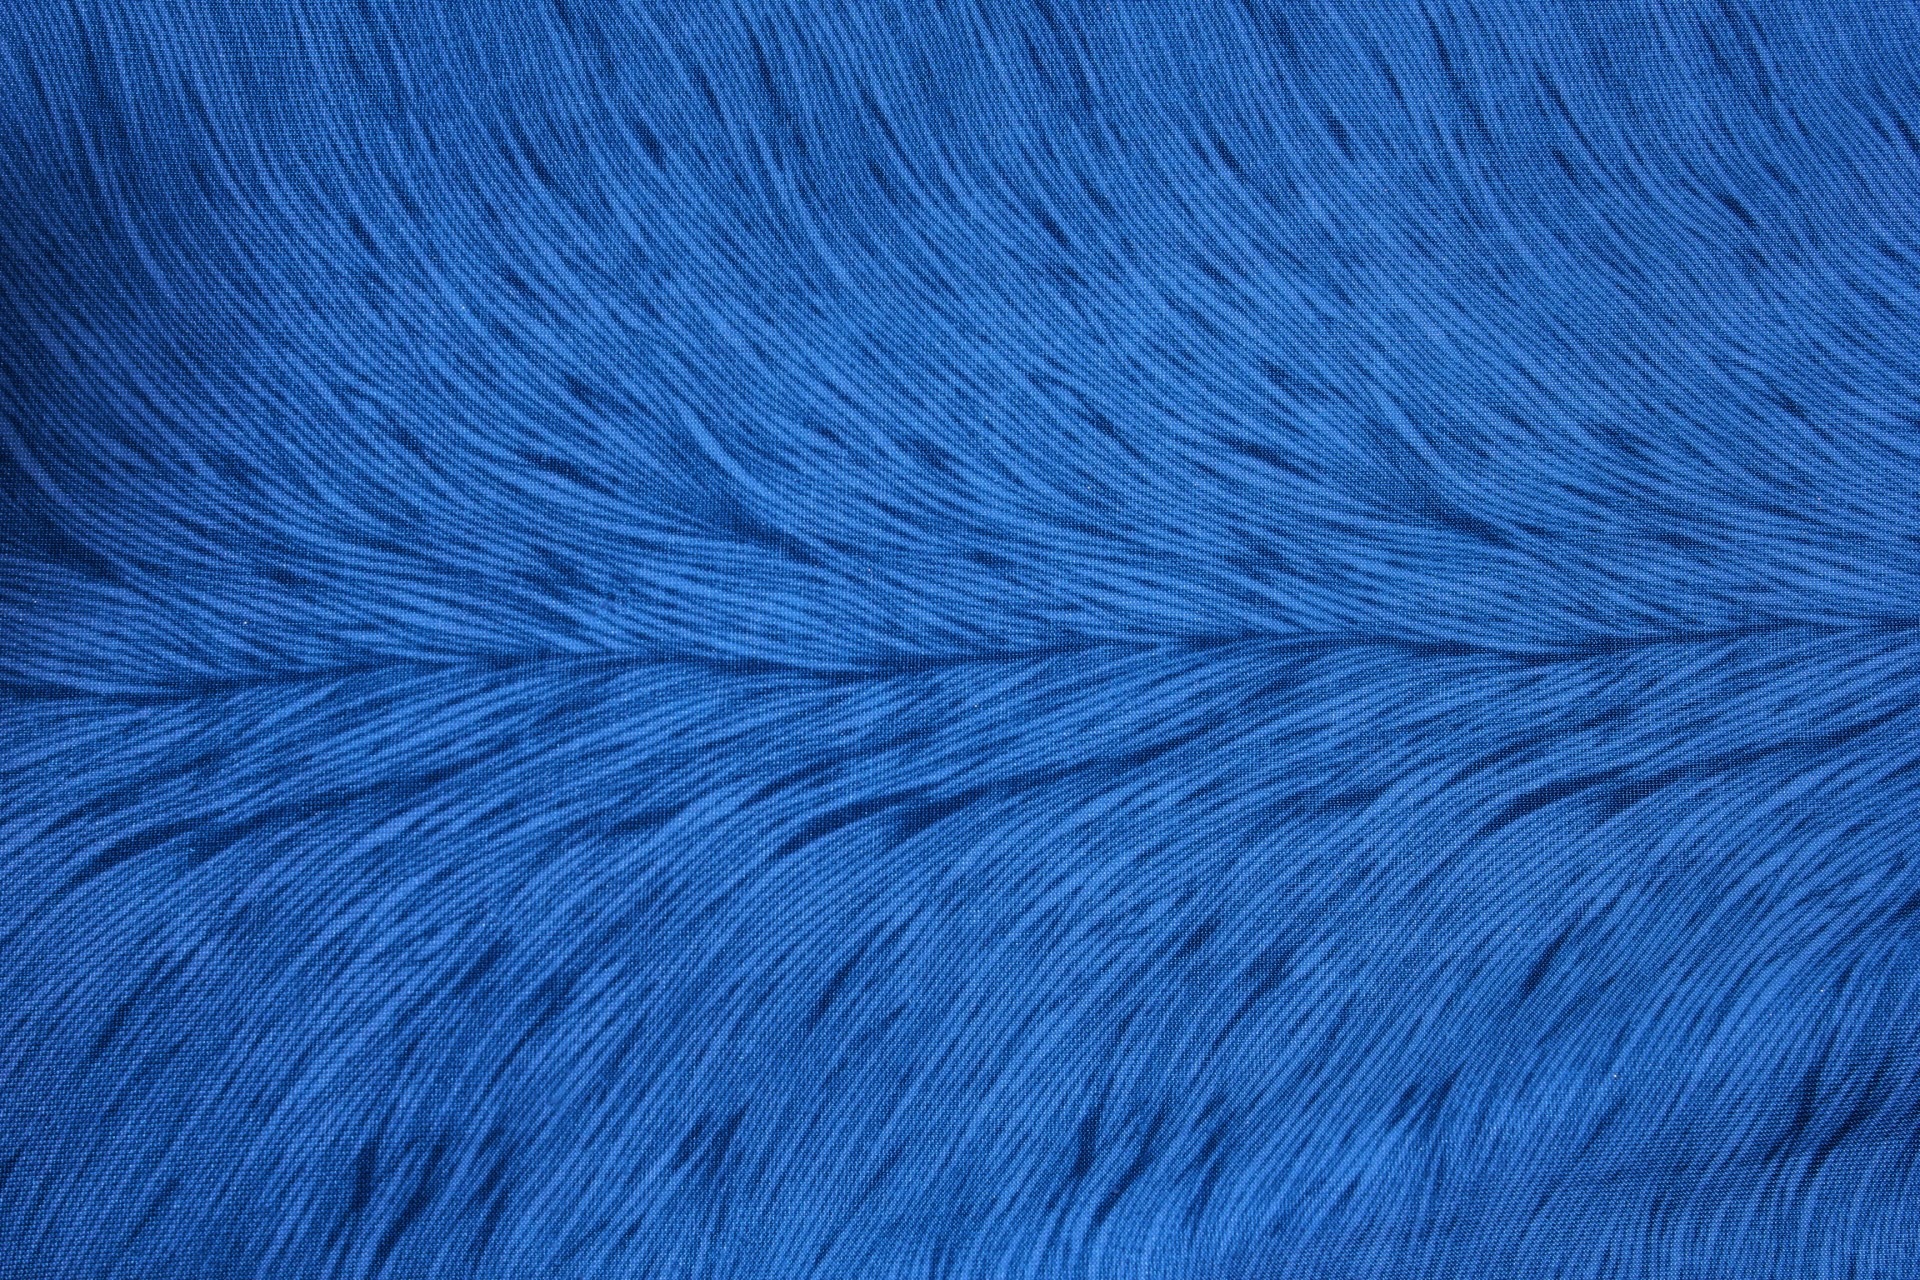
bird, wing, texture, line, blue, cloth, feather, material, thread, textile, background, dark blue, blue background, fashion accessory, dark blue background